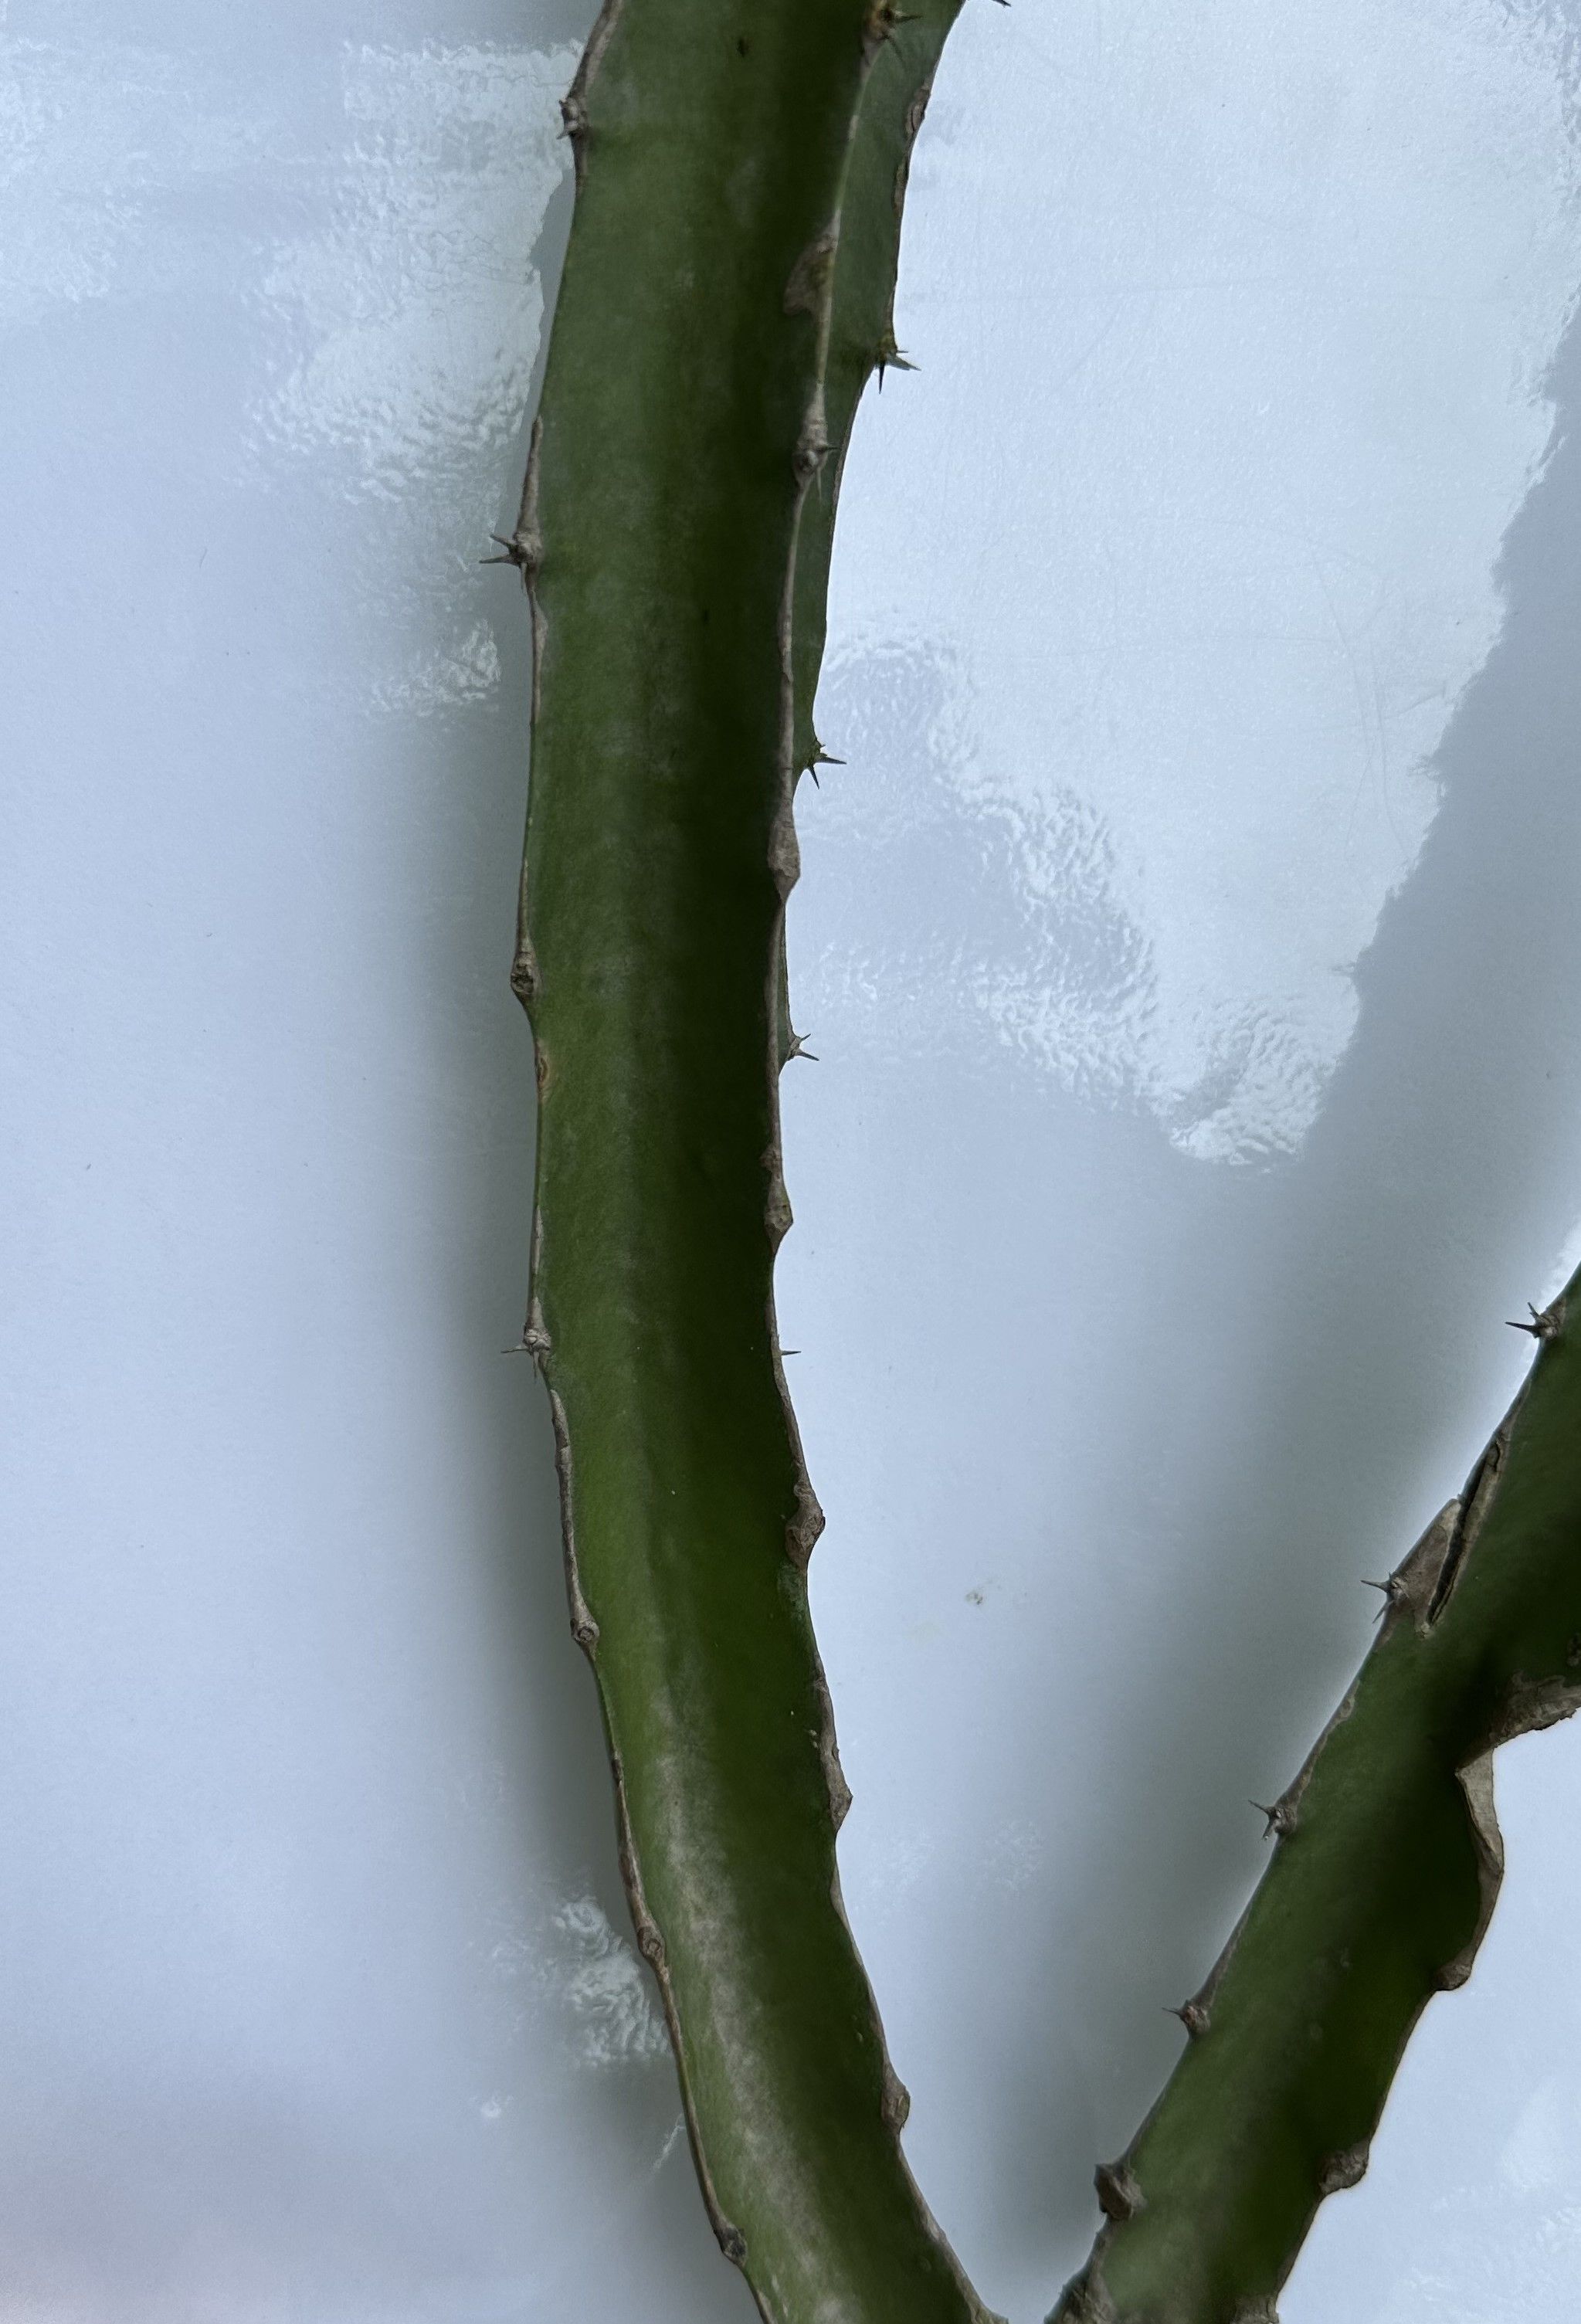
Label: Good leaf